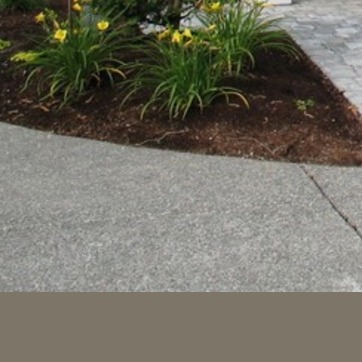
Material: stone